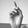
ASL letter: D